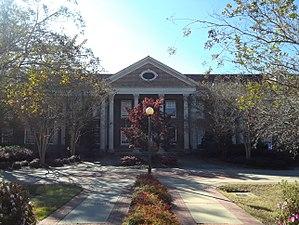
L'université du Mississippi aussi connue par son surnom d'Ole Miss est une université publique située à Oxford, Mississippi aux États-Unis. Fondée en 1848, l'école est composée du campus principal d'Oxford et de trois campus annexes à Booneville, Tupelo et Southaven.
Frank P. Gates est un architecte américain. Il est l’auteur de bâtiments au Mississippi, surtout dans les villes de Clarksdale et Jackson, dont certains sont inscrits au registre national des lieux historiques. Il est également l’auteur de 18 bâtiments sur le campus de l’Université du Mississippi.